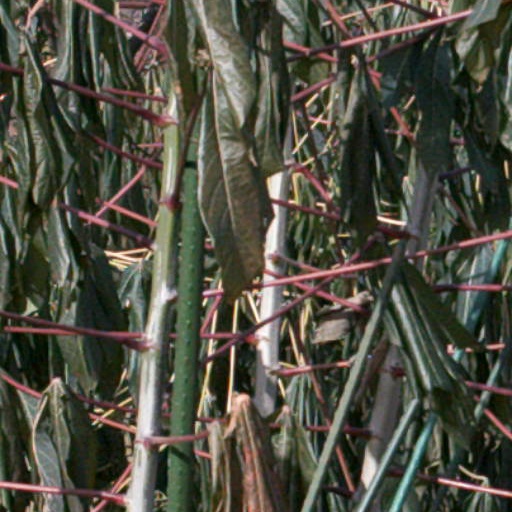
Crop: cassava